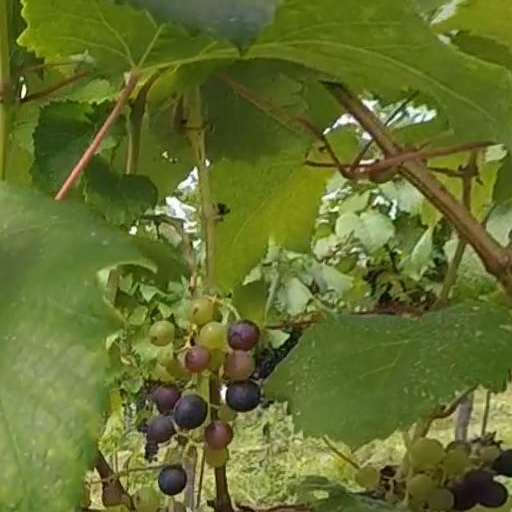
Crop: grape